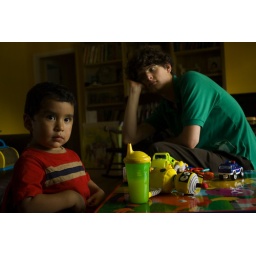
Nicholas got a new table this weekend. Martin sat in the second chair with him. :)